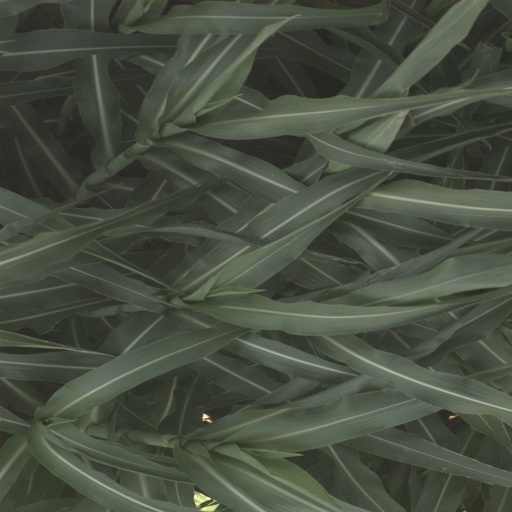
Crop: sorghum